Joseph Böhm

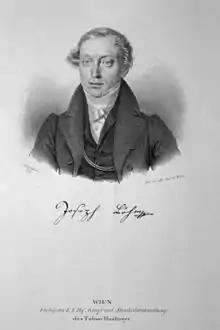
Lithograph of Böhm by Joseph Kriehuber.

Joseph Böhm (4 April 1795 – 28 March 1876) was a Hungarian violinist and a director of the Vienna Conservatory.